Gwen Stacy

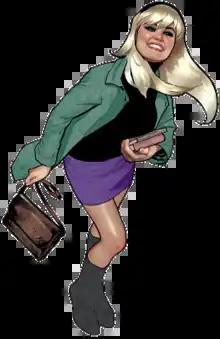
Artwork from the cover of "Gwen Stacy" #1 (February 2020). Art by Adam Hughes.

Gwendolyne Maxine "Gwen" Stacy is a character appearing in American comic books published by Marvel Comics, usually as a supporting character in those featuring Spider-Man (Peter Parker). A college student and the daughter of George and Helen Stacy, Gwen was the first romantic interest for Peter following his high school graduation before she was murdered by the Green Goblin (Norman Osborn). Her death has haunted Peter ever since, and stories published long afterwards indicate she still holds a special place in his heart.